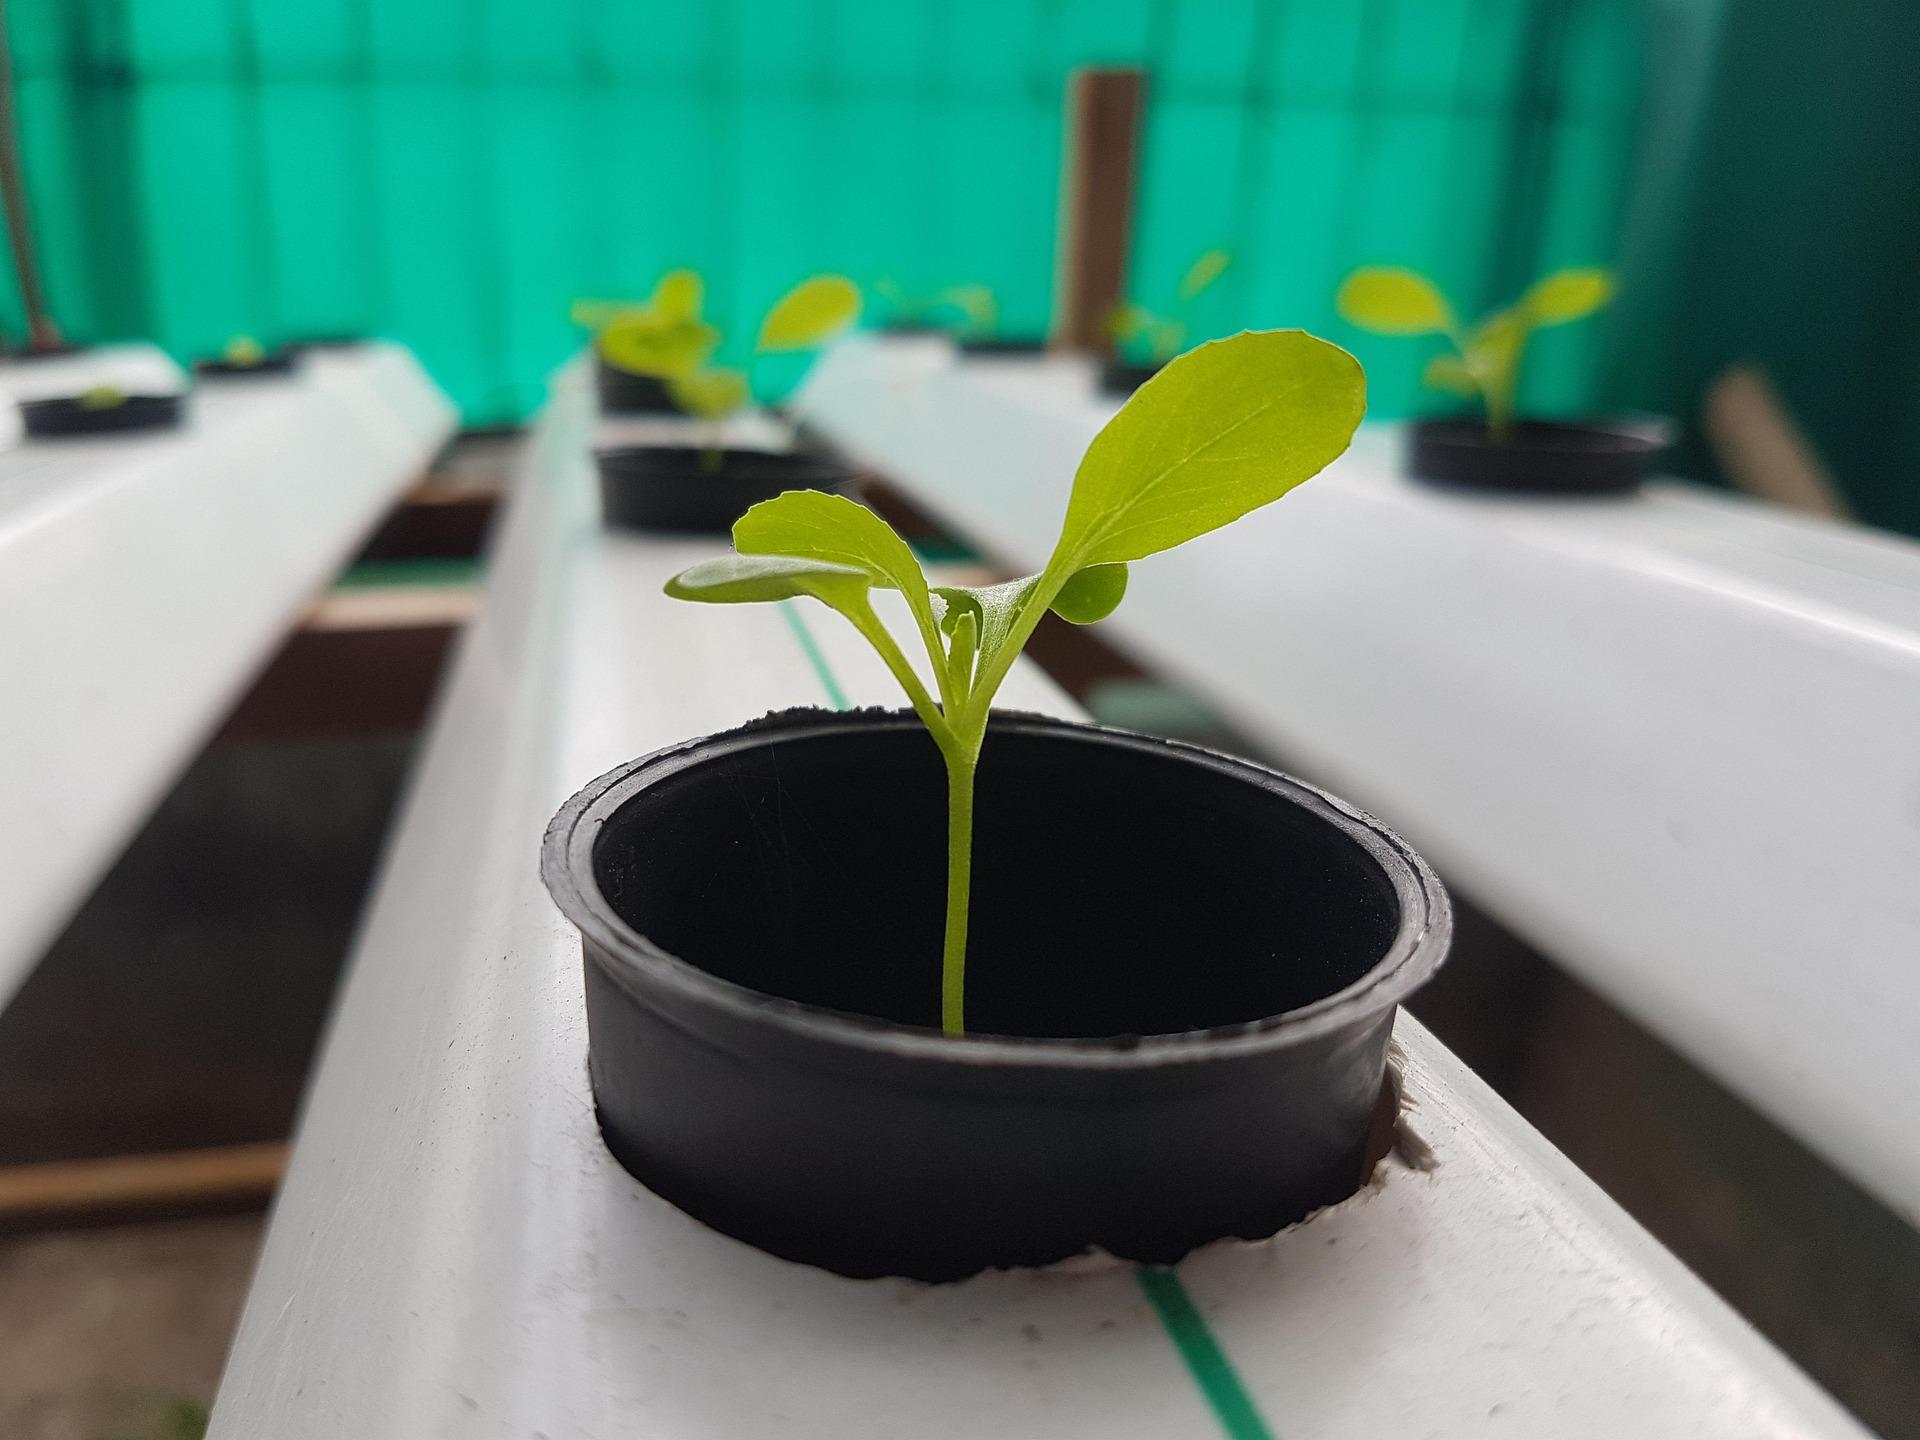
Mabomba yenye rangi nyeupe yaliyopangwa katika safu zilizonyooka zenye mimeo iliyoota  na kuchipua kwa rangi ya kijani kibichi, kuashiria ni eneo litumikalo kwa ajili ya kilimo cha hydroponi ya sayansi bila kutumia udongo.